Temple of the gens Flavia

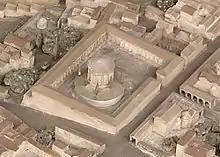
The temple on the Gismondi model at the EUR, Rome.

The Temple of the Flavian clan (Latin: "templum gentis Flaviae") was a Roman temple on the Quirinal Hill, dedicated by Domitian at the end of the 1st century to other members of the Flavian dynasty. It was sited at the "ad Malum Punicum", on a site near the present-day junction of Via XX Settembre and Via delle Quattro Fontane. This site was near the residences of Vespasian (Domitian's birthplace) and Vespasian's brother Titus Flavius Sabinus.